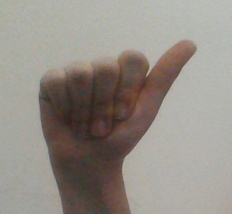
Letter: dhad